Mikhail Lashevich

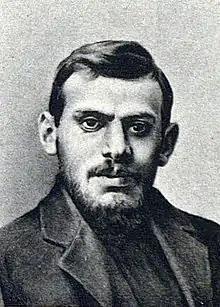
Lashevich in 1917

After the October Revolution, however, he held various higher military, party and governmental posts. As a senior commissar in the Red Army he took part in the defeat of Yudenich, Denikin and Kolchak. He was appointed with Kliment Voroshilov to the Revolutionary Military Council in 1923, and the same year was elected to the Party's Central Committee. Lashevich was Deputy Commissar for War in 1925–26.